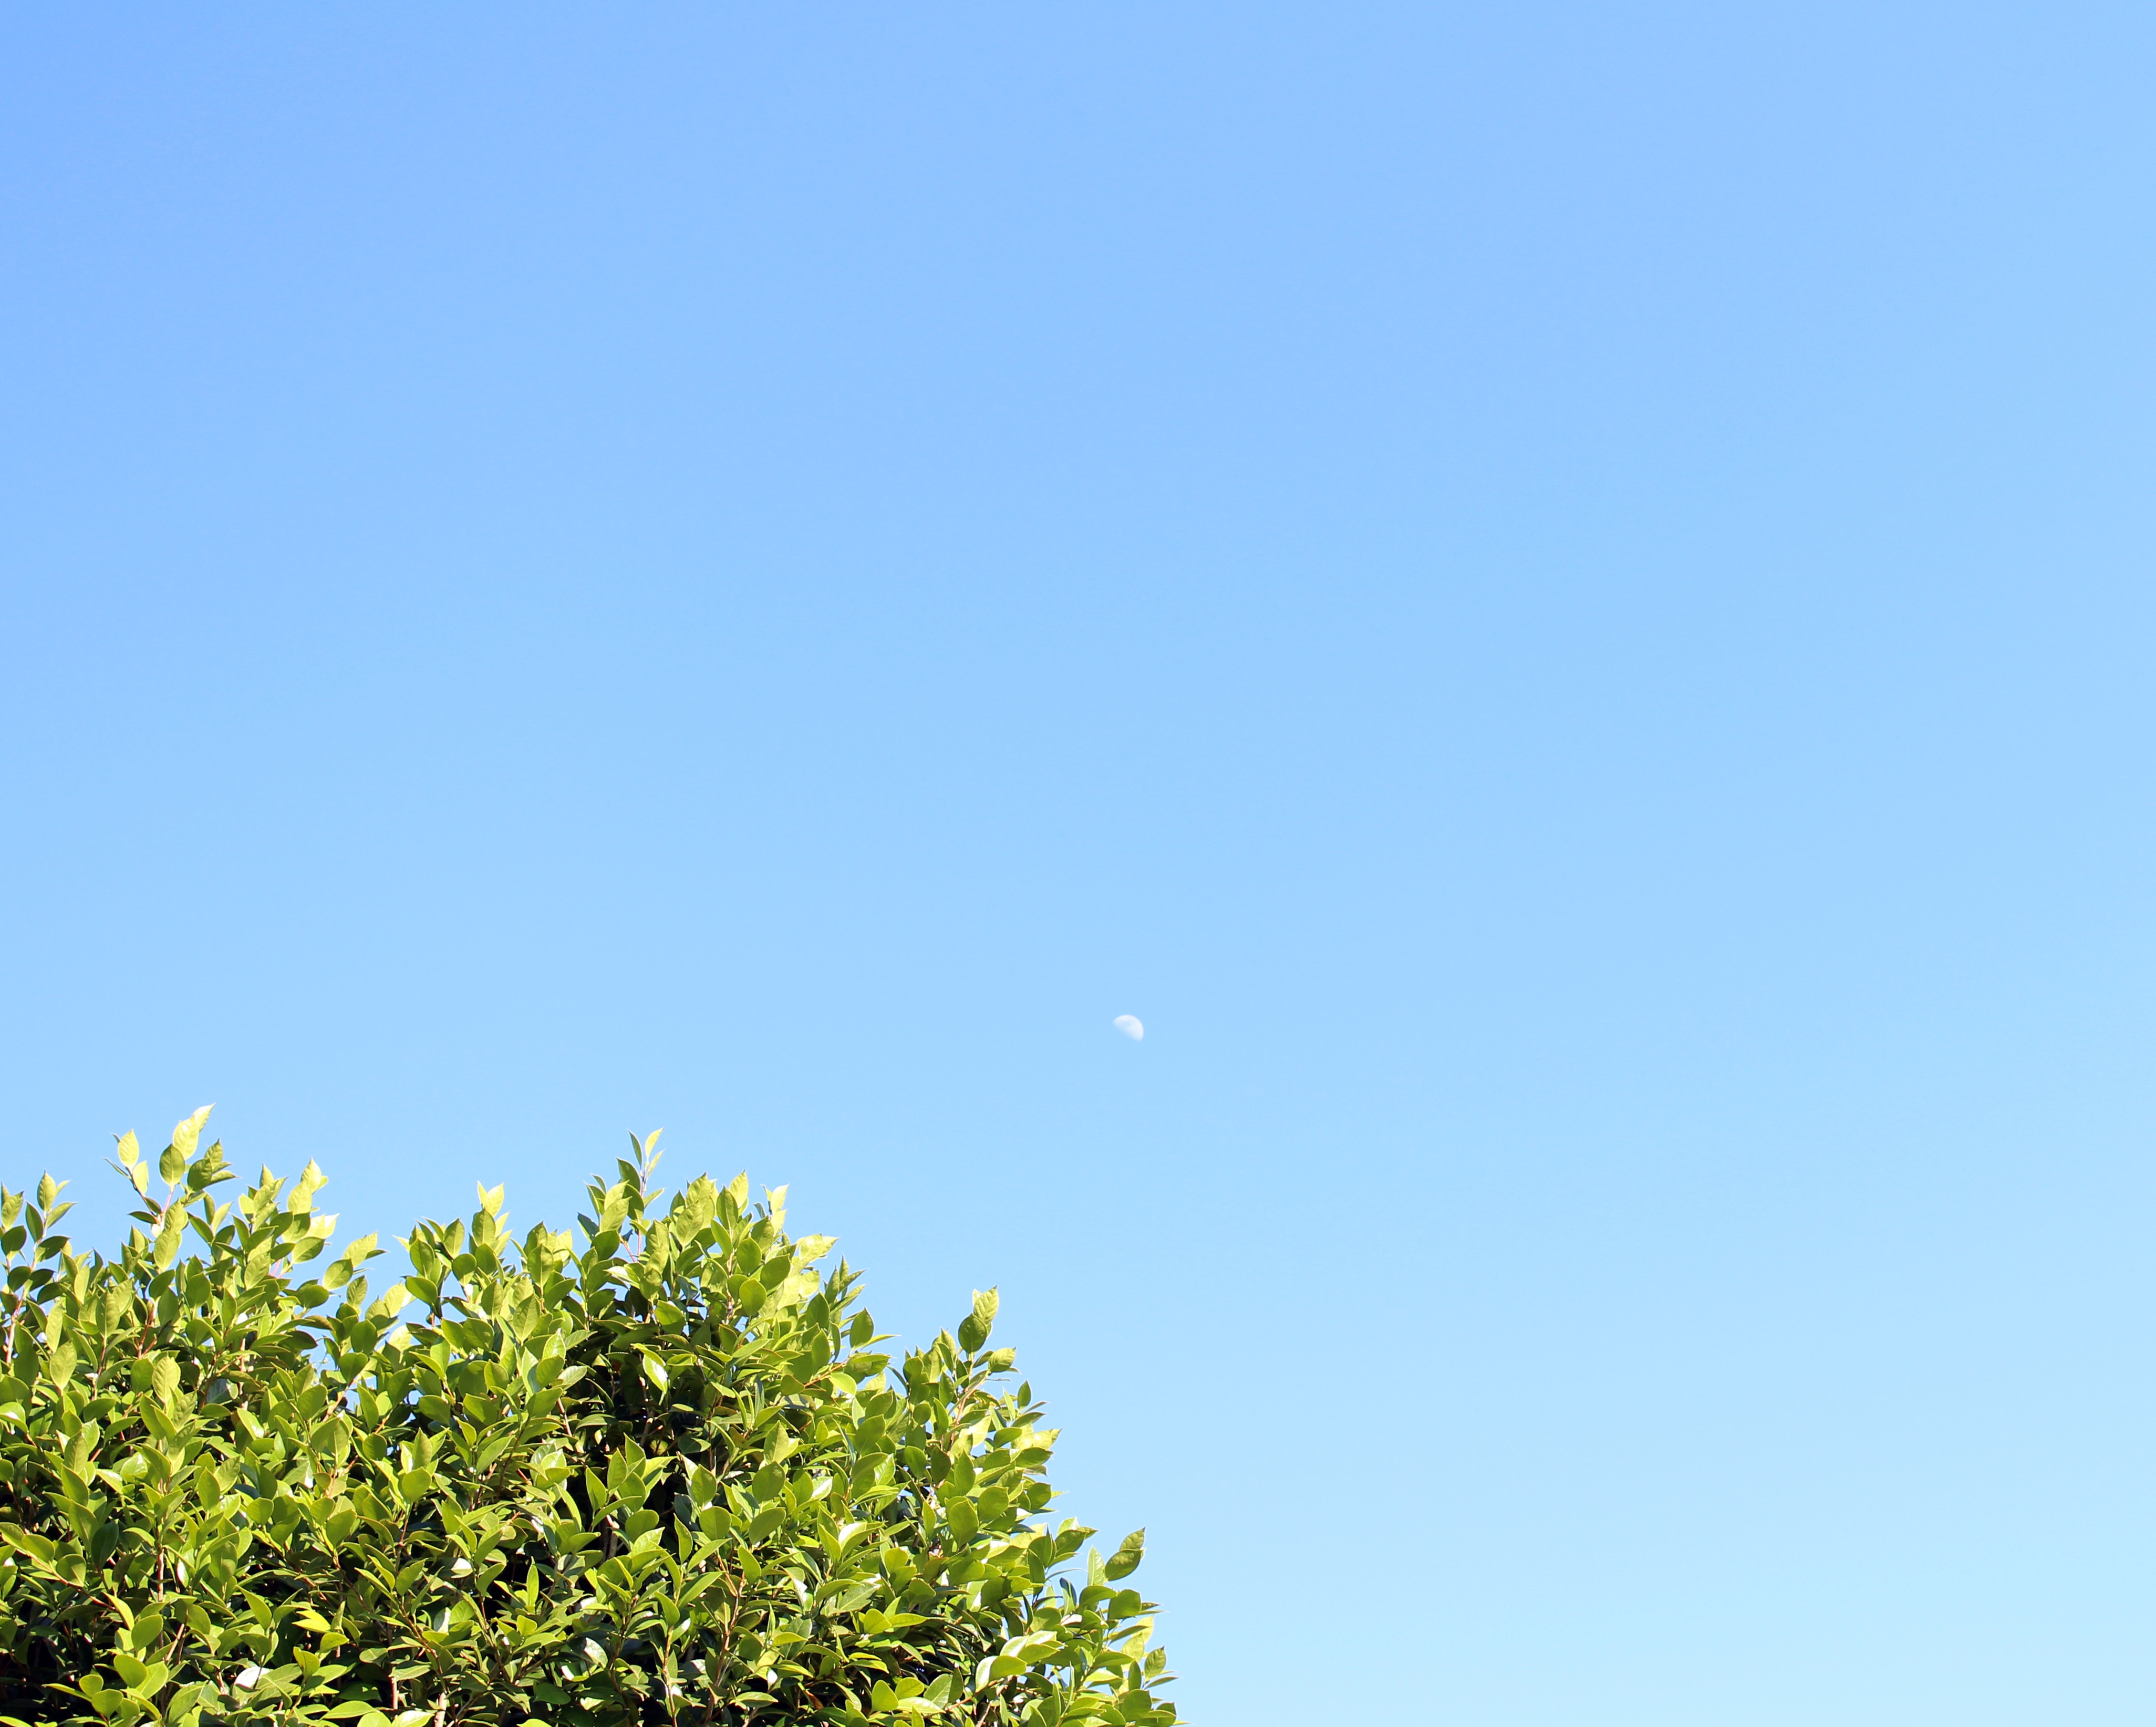
tree, horizon, branch, cloud, plant, sky, meadow, sunlight, flower, ecosystem, woody plant